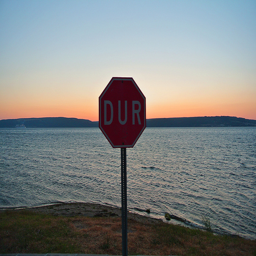
A red stop sign sitting next to a large body of water.
A stop sign that says dur on it is next to the water.
A sign is posted in short grass near the sea.
Something that looks like a stop sign in near the beach.
A sign reads DUR at the shore of a body of water at sunset.